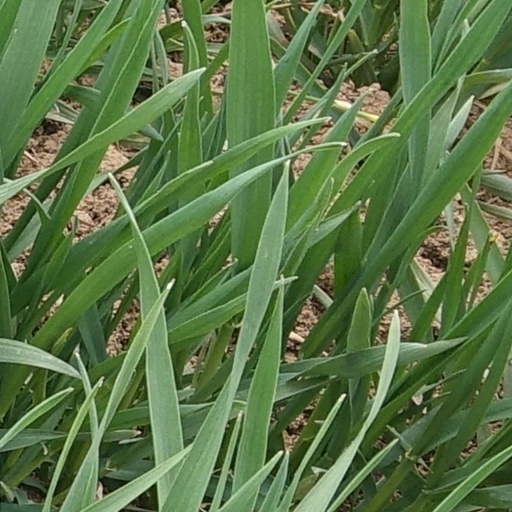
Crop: wheat